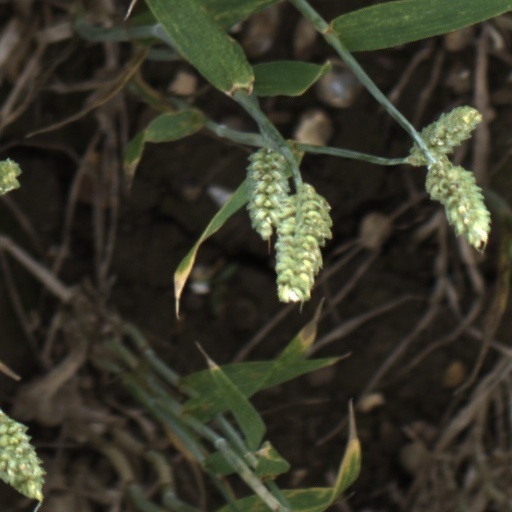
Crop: wheat